Valérie Karsenti

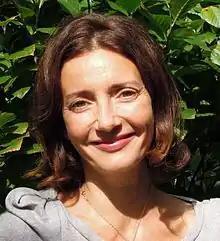
Valérie Karsenti in 2011

Valérie Karsenti (born 26 August 1968) is a French television, film, stage and voice actress. She is best known for her role as Liliane in the sitcom "Scènes de ménages".